Soy sauce

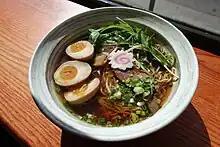
ramen, flavored with soy sauce

A condiment that predated soy sauce in Japan was , a fish sauce. When practitioners of Buddhism came to Japan from China in the 7th century, they introduced vegetarianism and brought many soy-based products with them, such as soy sauce, which is known as in Japan. exportation began in 1647 by the Dutch East India Company.